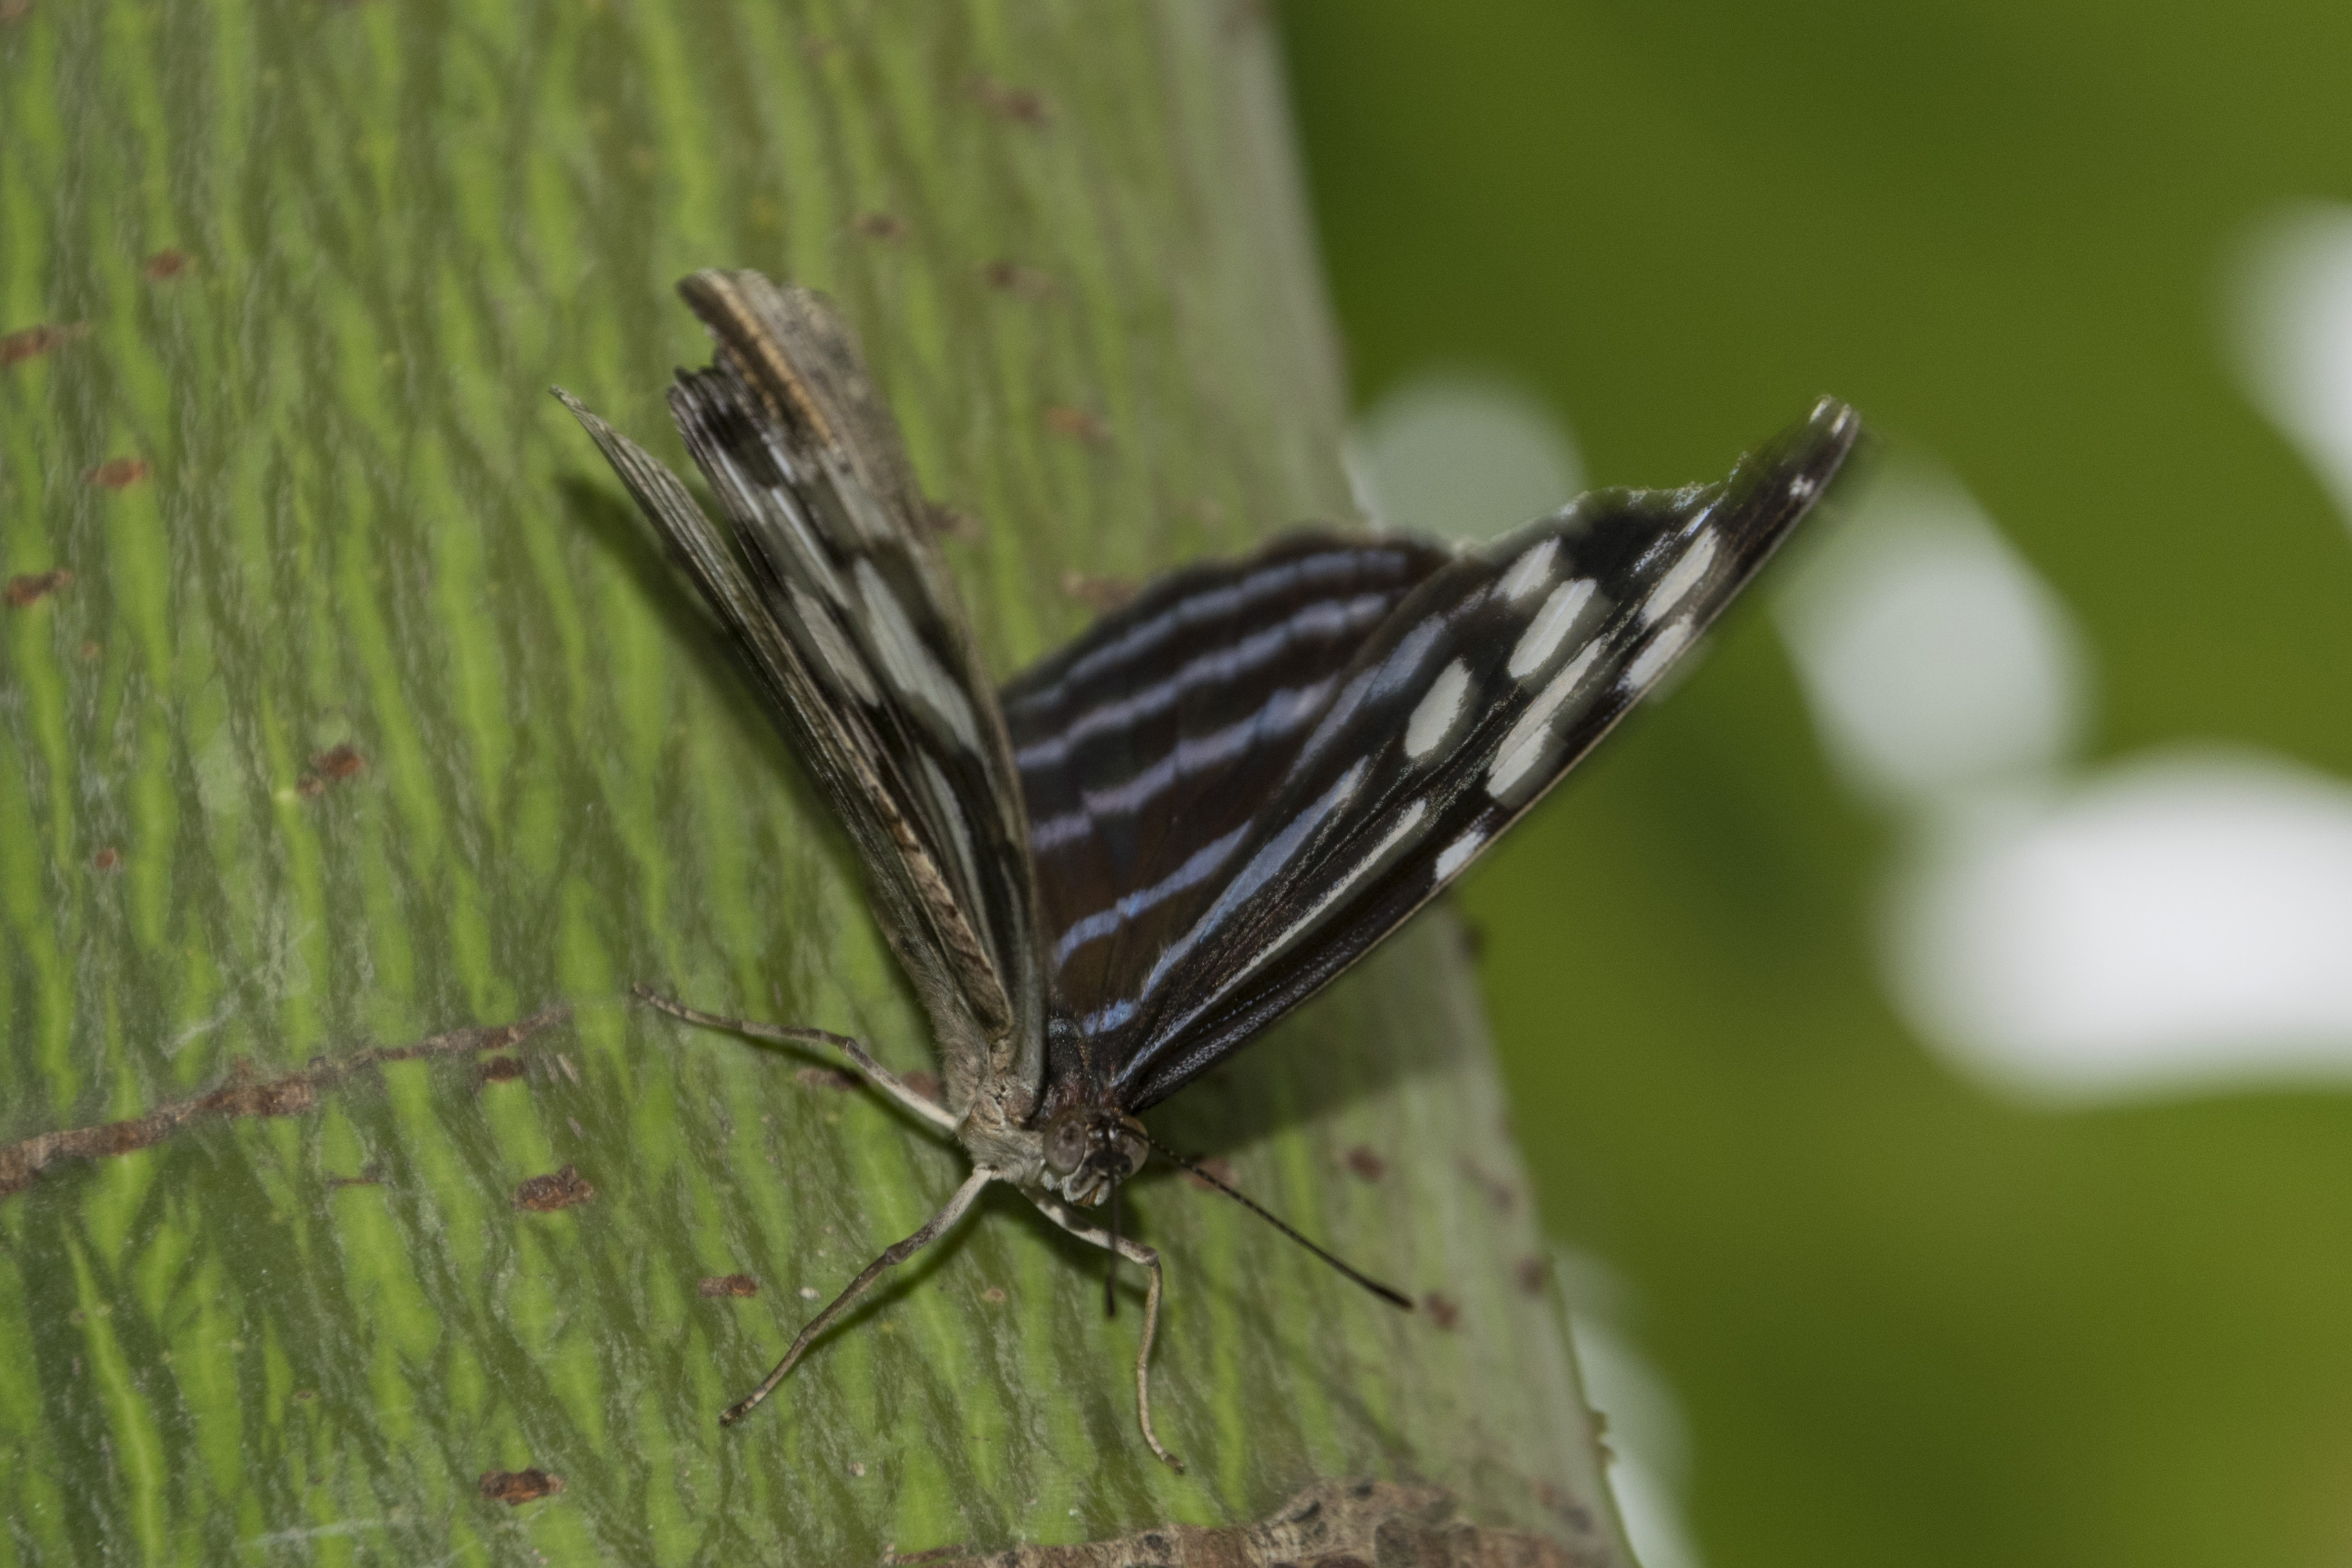
nature, outdoor, wing, photography, leaf, flower, wildlife, green, insect, macro, butterfly, closeup, fauna, invertebrate, close up, nederland, netherlands, animals, outdoorphotography, depthoffield, dof, paulvandevelde, pdvandevelde, padagudaloma, natuurfotografie, dordrecht, nederlandinfotos, vlinder, macro photography, arthropod, mysceliacyaniris, cyaanvosje, plant stem, moths and butterflies, lycaenid